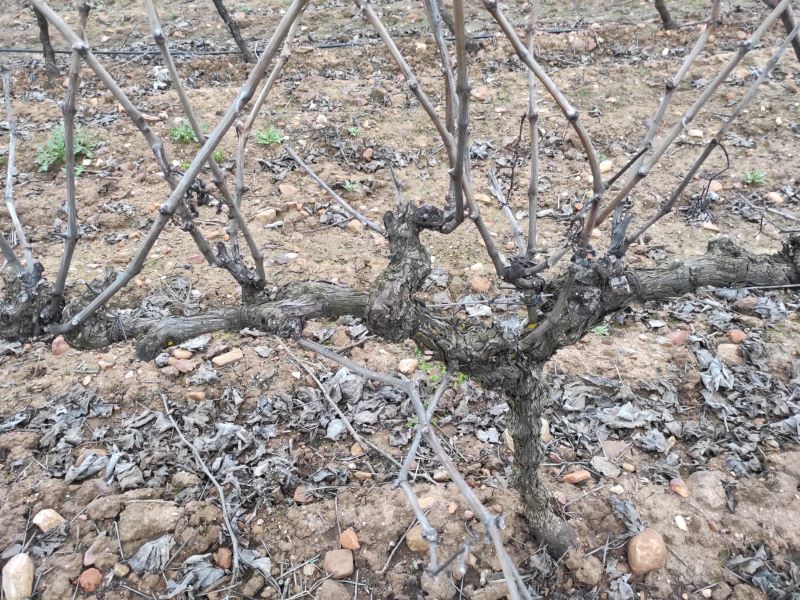
Unpruned shoots: 17
Pruned shoots: 0
Trunks: 1